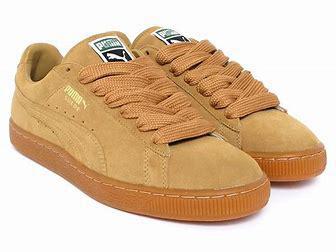
Brand: Puma
Model: Suede Classic